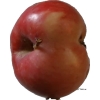
Label: Apple 10